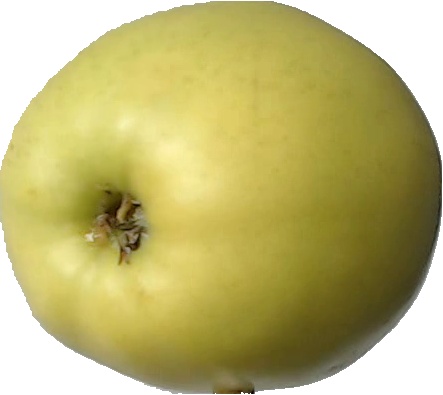
Label: apple_golden_2